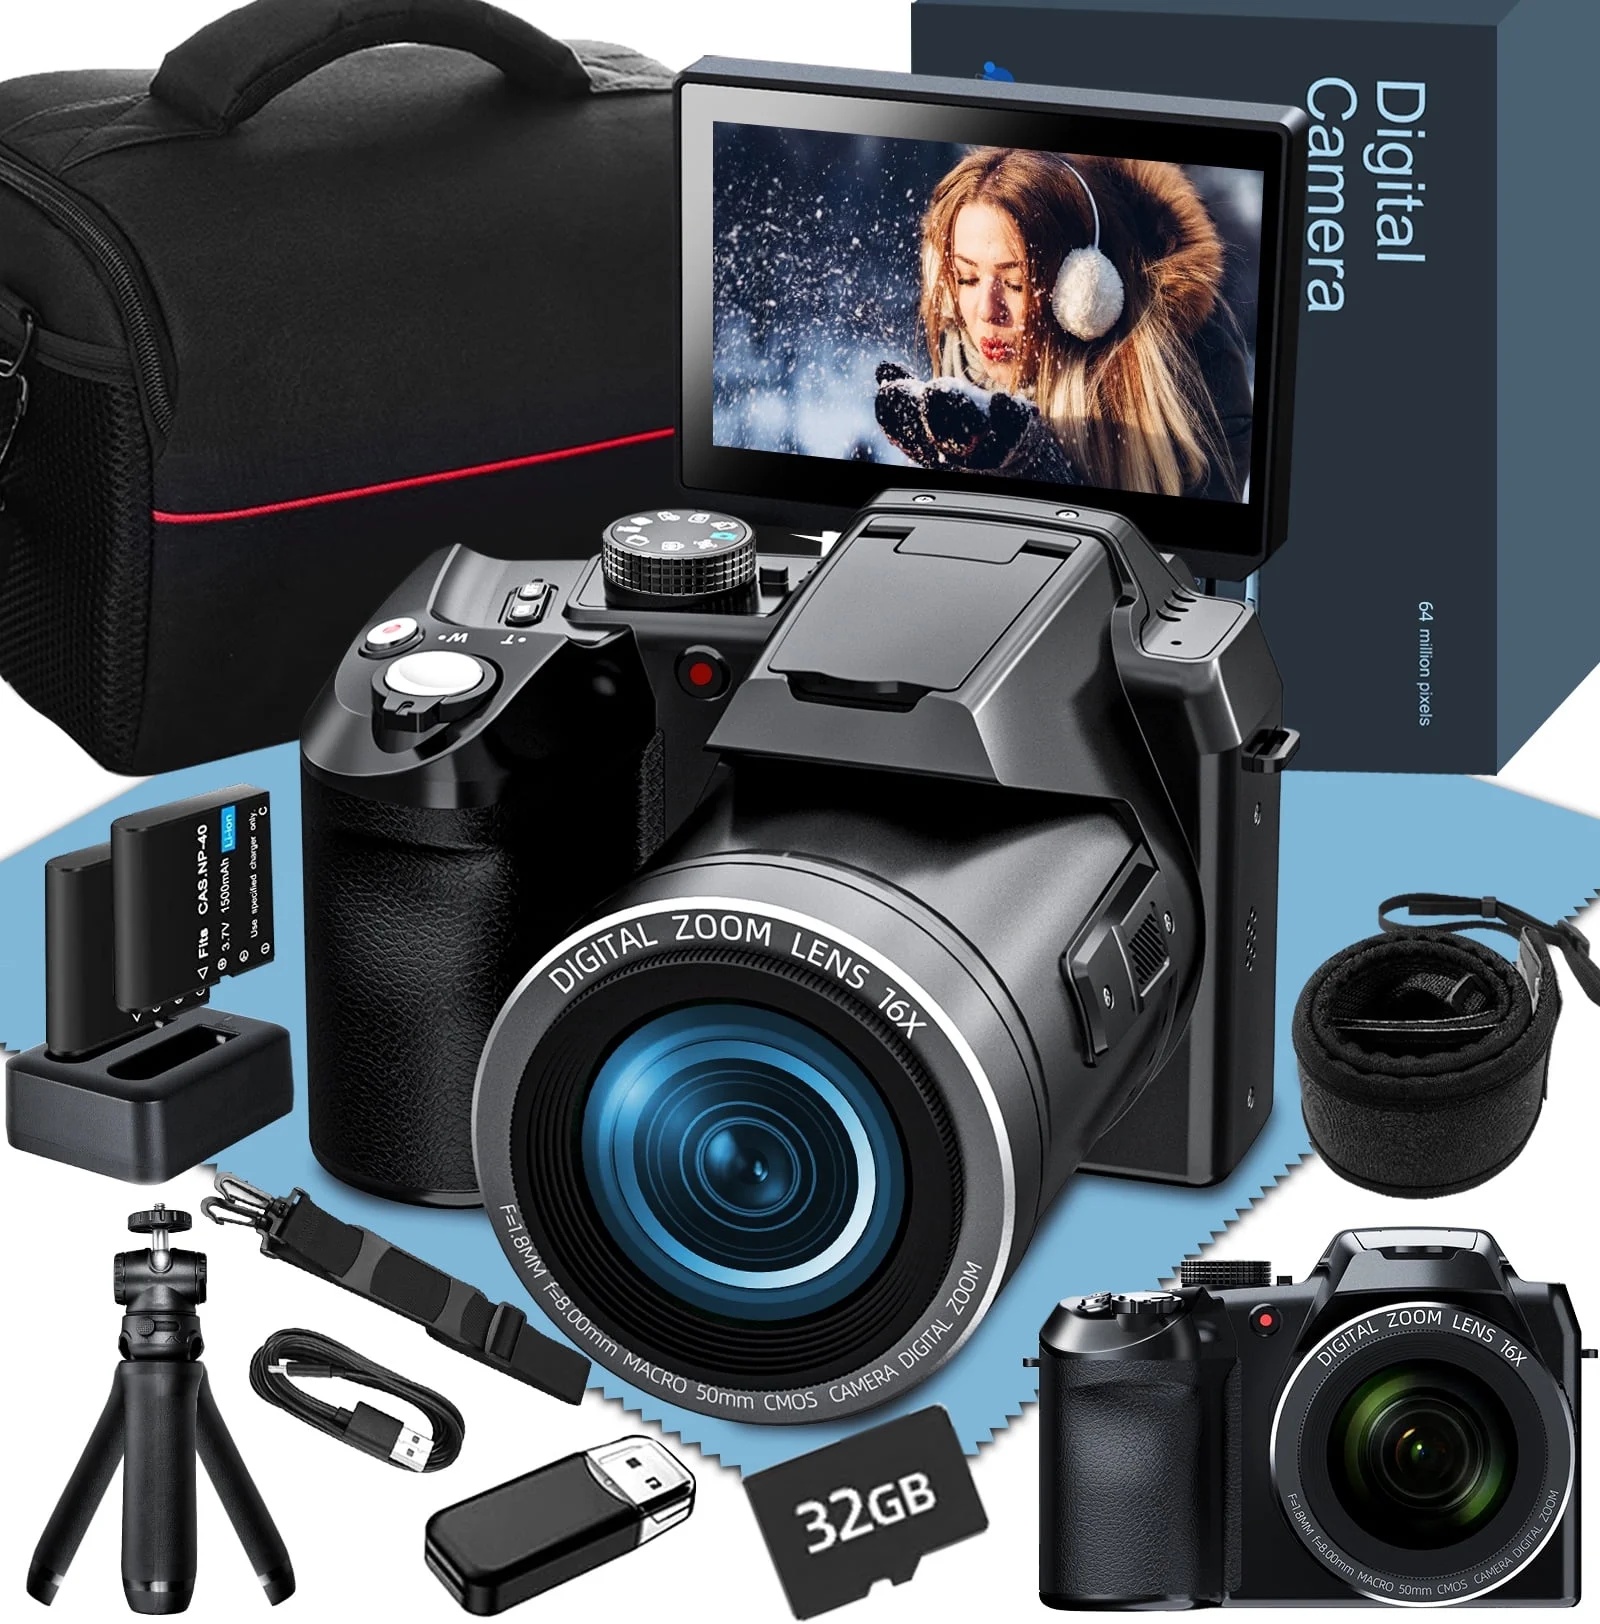
Digital Camera for Photography,4K 64MP Video Camera with 16X Digital Zoom and 32GB SD Card Black
NBD Digital Camera for photography,4K 64MP Video Camera Youtube Vlogging Camera with 16X Digital Zoom and 32GB SD Card 【64MP Digital Camera for Photoggraphy】This digital camera features 64MP photo resolution , you can enjoy amazing picture quality without missing any details.Meanwhile, the camera has a 16X digital zoom function, which allows you to take pictures of landscapes from a long distance and capture every moment of your life clearly. 【4K UHD Vlogging Camera for YouTube】This 4K camera is the ideal chioce for YouTube and 4K video. And this vlogging camera has 180-degree reversible 3" screen so you can see what's being recorded or framing pictures while you're blogging. You can take photos and record videos from any angle, making self-blogging easier. 【WIFI Function & Webcam】The WiFi digital camera supports to take pictures and shoot videos through your smartphone. Just download the "XDV PRO" App by scanning QR Code or searching on Google or App Store, you can remotely control the camera to take pictures, and immediately get the photos in the camera. Allows you to share photos and videos to social media the first time. And you also can take it as a webcam by choosing the PC mode so as to enjoy video chatting or live streaming. 【Multiple Photo Video Modes】Rotate the mode dial button to select the corresponding mode you need, this camera supports intervel photograph,camera timer,continuous shooting,slow motion recording,delay recording and loop recording etc.This allows you to get the results you want and record the best moments of your life. 【What you will get】This digital camera is very suitable for entry-level users and is a perfect gift for beginners. You will get camera x1, 32GB SD card x1, data cable x1, rechargeable lithium-ion battery x2, manual x1, bracket x1,shoulder strap x1,card reader x1,camera bag x1,charger x1,camera cloth x1. If you have any questions, please feel free to contact us.Warm Tips: Before using the camera,Please format the SD card that comes with the camera. 4K UHD Video Camera 64MP Digital Camera Multiple Photo Video Modes With 32GB SD Card
Brand: Electrics for You
Category: Cameras & Optics > Cameras > Digital Cameras > Point-and-Shoot Digital Cameras